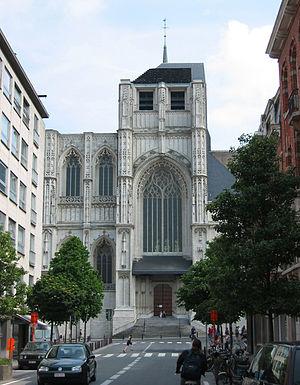
Un clocher-porche est un clocher qui intègre à sa base l'entrée principale d'une église.
Le gothique brabançon est un style local de l'architecture gothique qui caractérise de nombreux monuments situés sur le territoire couvert historiquement par le duché de Brabant, c'est-à-dire en Belgique ainsi qu'au sud des Pays-Bas, mais aussi dans les régions avoisinantes, notamment en Flandre, Zélande et Hollande, avec des variantes locales différenciées. Né à partir du XIVᵉ siècle, influencé par le gothique français ainsi que par le gothique rhénan, le gothique brabançon a développé des caractéristiques qui lui sont propres. Il perdure jusque tardivement dans le XVIᵉ siècle.